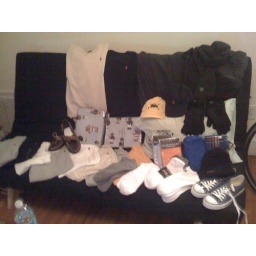
Throw it in the bag - black Friday rack attack